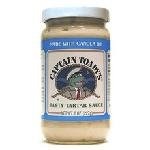
Item Name: Captain Toady's Tarter Sauce (12x8 Oz)
Product Description: Enjoy Captain Toady s Tarter Sauce (12x8 Oz). Keeps fish moist while baking, and gives it great flavor (Please note information is descriptional only. Please refer ingredients on product prior to use and please consult your health professional with any health or dietary matters before use.)
Value: 96.0
Unit: Ounce

Price: 18.88